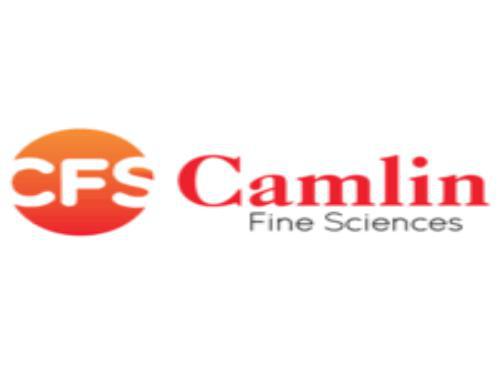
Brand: camlin
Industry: Medical